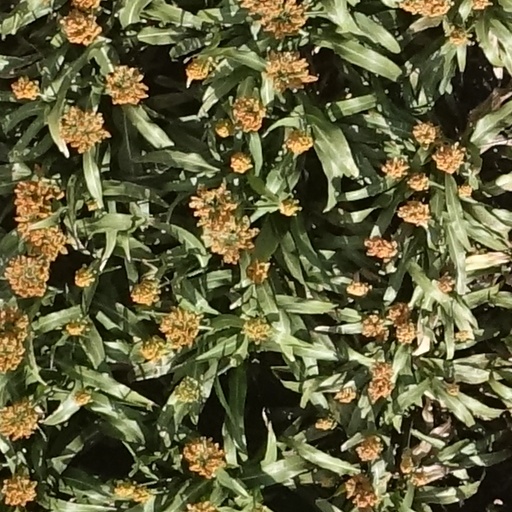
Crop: sorghum